Dethridge wheel

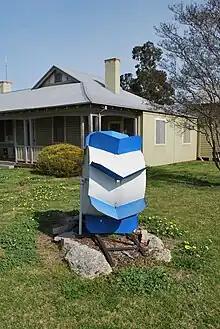
Dethridge wheel in Finley, New South Wales, 2011

The Dethridge wheel is an irrigation tool that was invented in 1910 by John Stewart Dethridge (1865–1926). It works in a similar way to a traditional water wheel and rotates as water passes through its vanes. The rotations are then measured